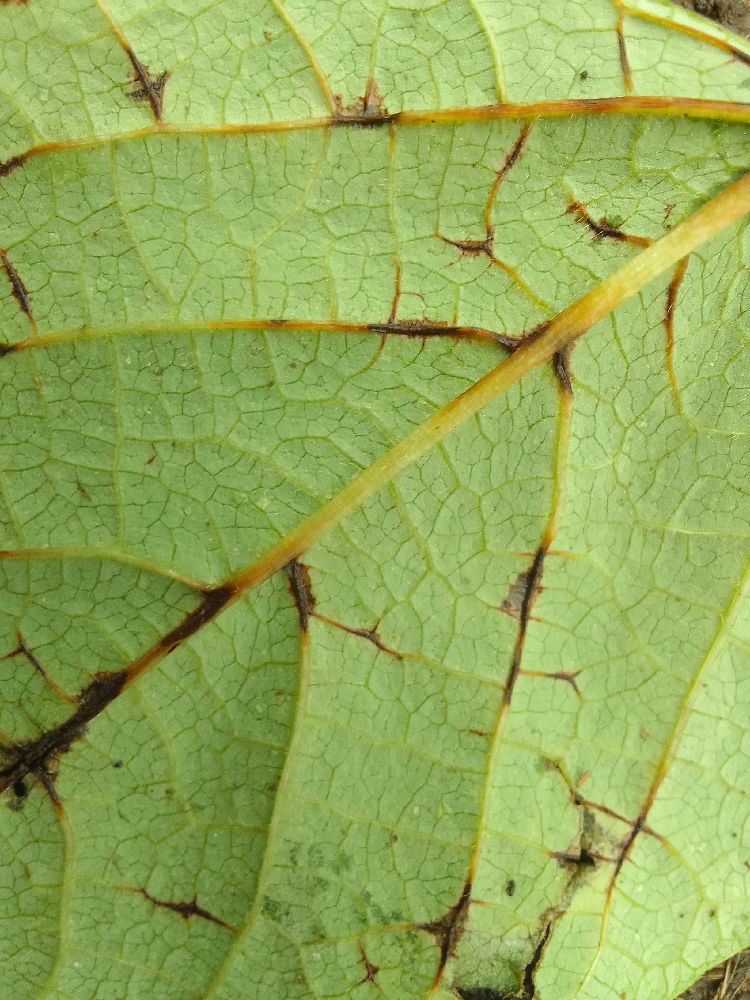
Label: anthracnose